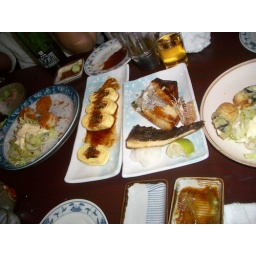
Deep fried chicken piece on the left, Omelette in the middle, Smoke fish on the right